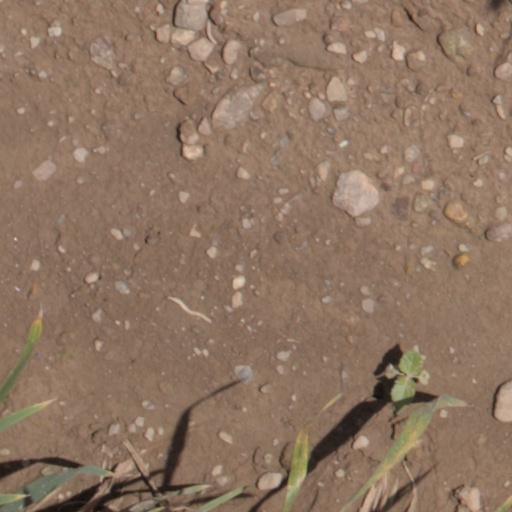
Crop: wheat